Cape Capricorn Light

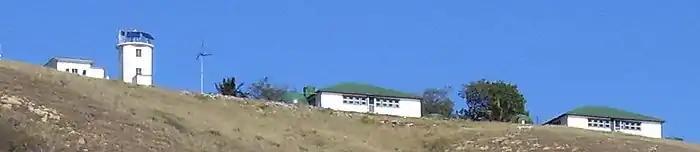
The lighthouse and the cottages

Plans for a new powerhouse and lighthouse were made in January 1962 and July 1963 respectively. By 1964 construction was complete and the new light was operational. It was the first of a group of seven concrete towers erected between 1964 and 1979, followed by New Caloundra Light, Point Danger Light, New Burnett Heads Light, Fitzroy Island Light, Point Cartwright Light and Archer Point Light. In 1968 the light source was converted to 240 V AC operation.